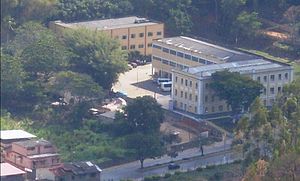
Universidade do Estado de Minas Gerais
UEMG - Campus Carangola.
Universidade do Estado de Minas Gerais er et anset universitet i Belo Horizonte, Minas Gerais, Brasilien. Grundlagt i 1989. I dag har universitetet ca. 23.008 studerende.